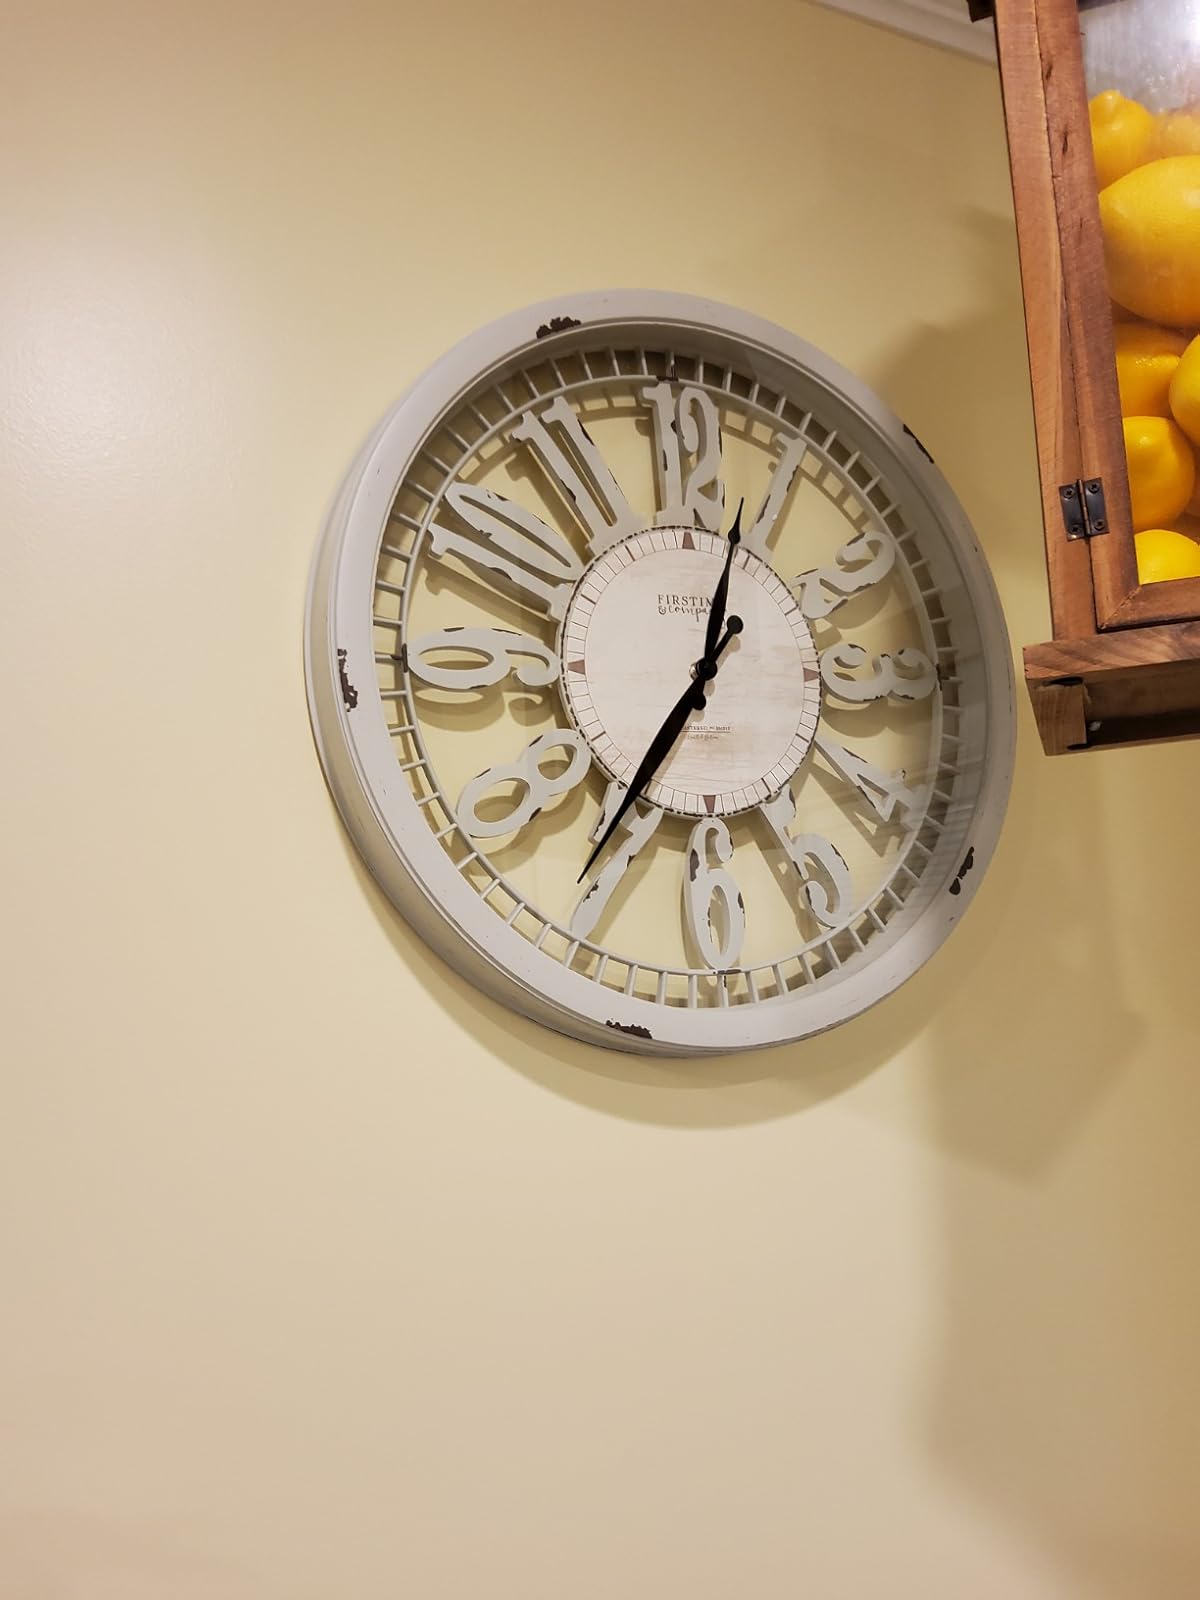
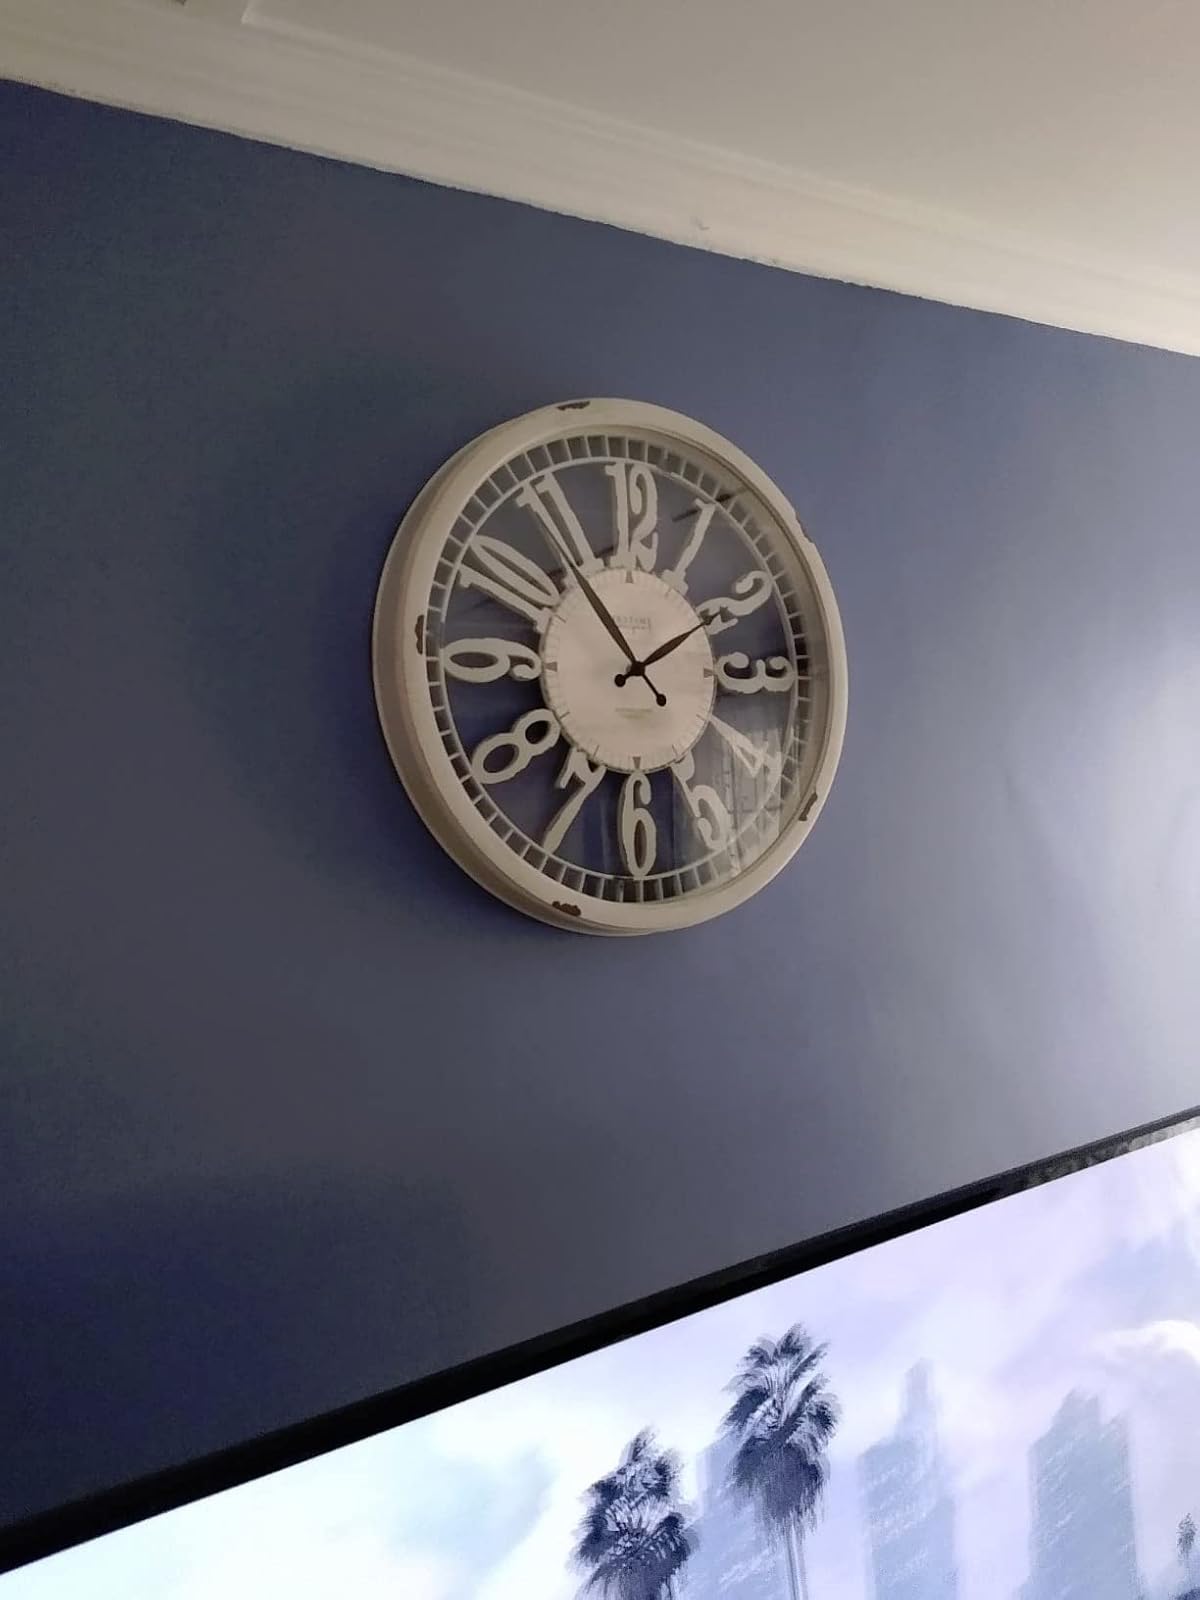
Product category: clock
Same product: yes